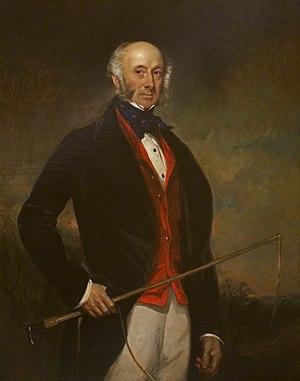
Charles Morgan Robinson Morgan, 1ᵉʳ baron Tredegar est un pair anglais whig et un membre de la Chambre des lords.